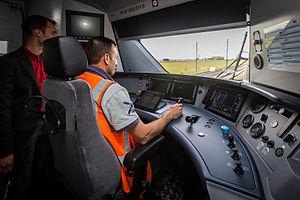
Le Régiolis est une génération de rames automotrices construites par Alstom issues de la famille Coradia. La SNCF et les régions françaises ont actuellement commandé plus de 350 éléments pour les relations TER. La première rame est présentée le 4 juillet 2013 en Aquitaine, et la première mise en service s'effectue le 22 avril 2014 sur le réseau TER Aquitaine, avec plus d'un an de retard sur le calendrier initial. La SNCF emploie aussi ces rames dans le cadre du réseau transfrontalier Léman Express.